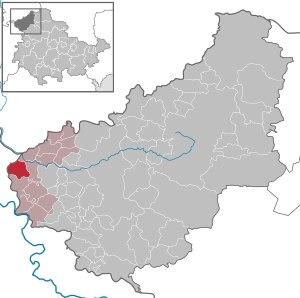
Hohengandern est une commune allemande située dans l'arrondissement d'Eichsfeld en Thuringe.